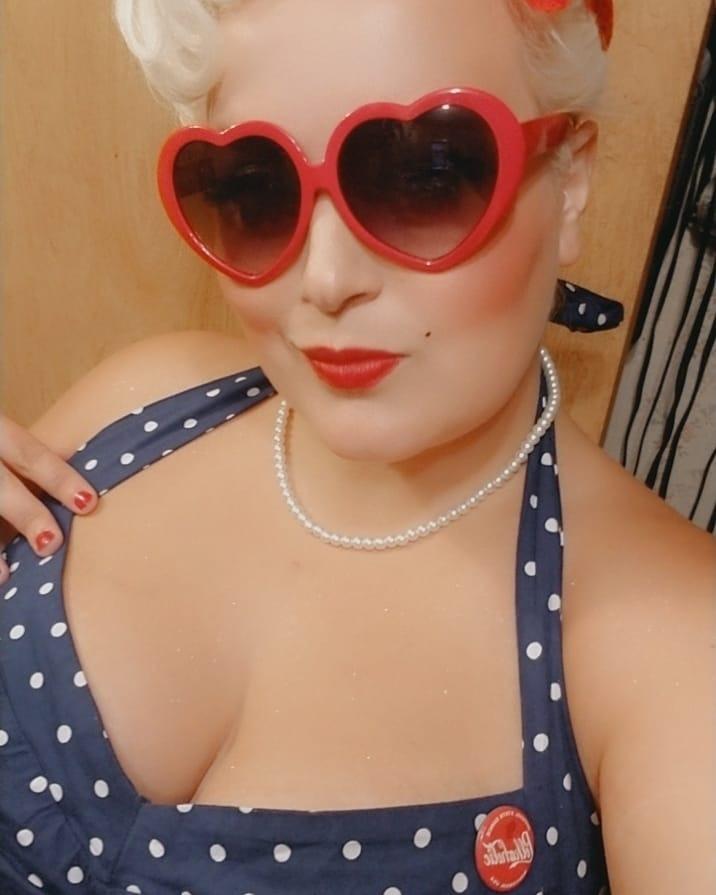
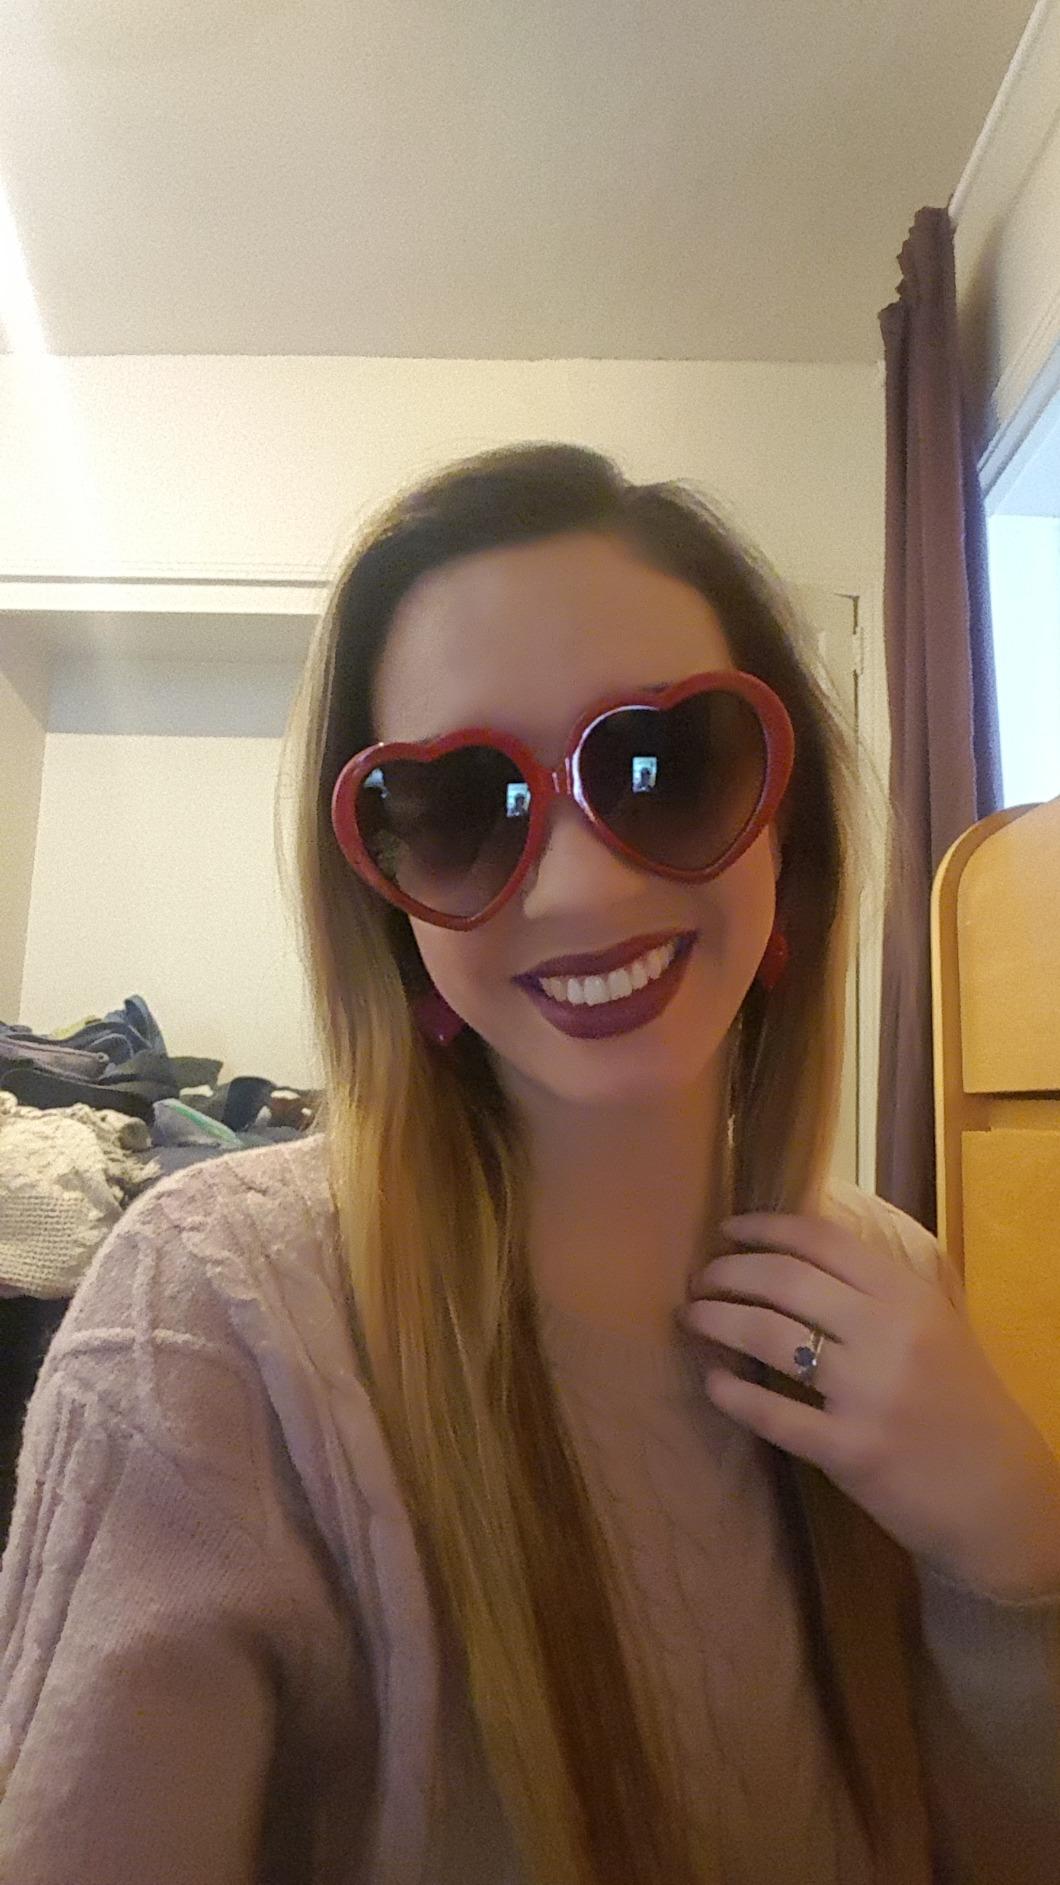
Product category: accessories_sunglasses
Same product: yes